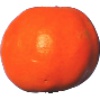
Label: clementine